Francis McLean (British Army officer)

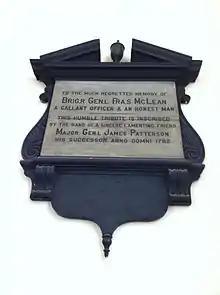
Francis McLean Plaque, St. Paul's Church (Halifax), Nova Scotia

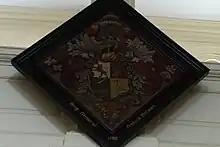
Francis McLean's hatchment, St Pauls Church, Halifax, Nova Scotia

Brigadier-General Francis McLean ( 1717 – 4 May 1781) was a British Army officer. One of two sons of Captain William Maclean and Anne Kinloch, he became famous for defending New Ireland against the Penobscot Expedition during the American Revolutionary War. The defeat of the Expedition was a crushing British victory. e was in command of the 74th Regiment of (Highland) Foot and 82nd Regiment of Foot (1778). He died 4 May 1781 at Halifax, Nova Scotia and is buried in the crypt of St. Paul's Church (Halifax). McLean never married.